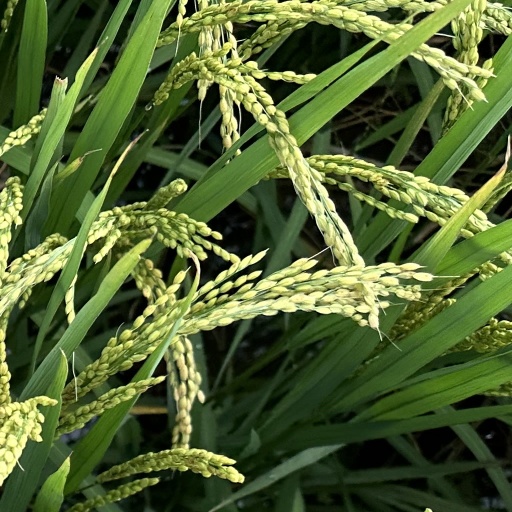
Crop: rice